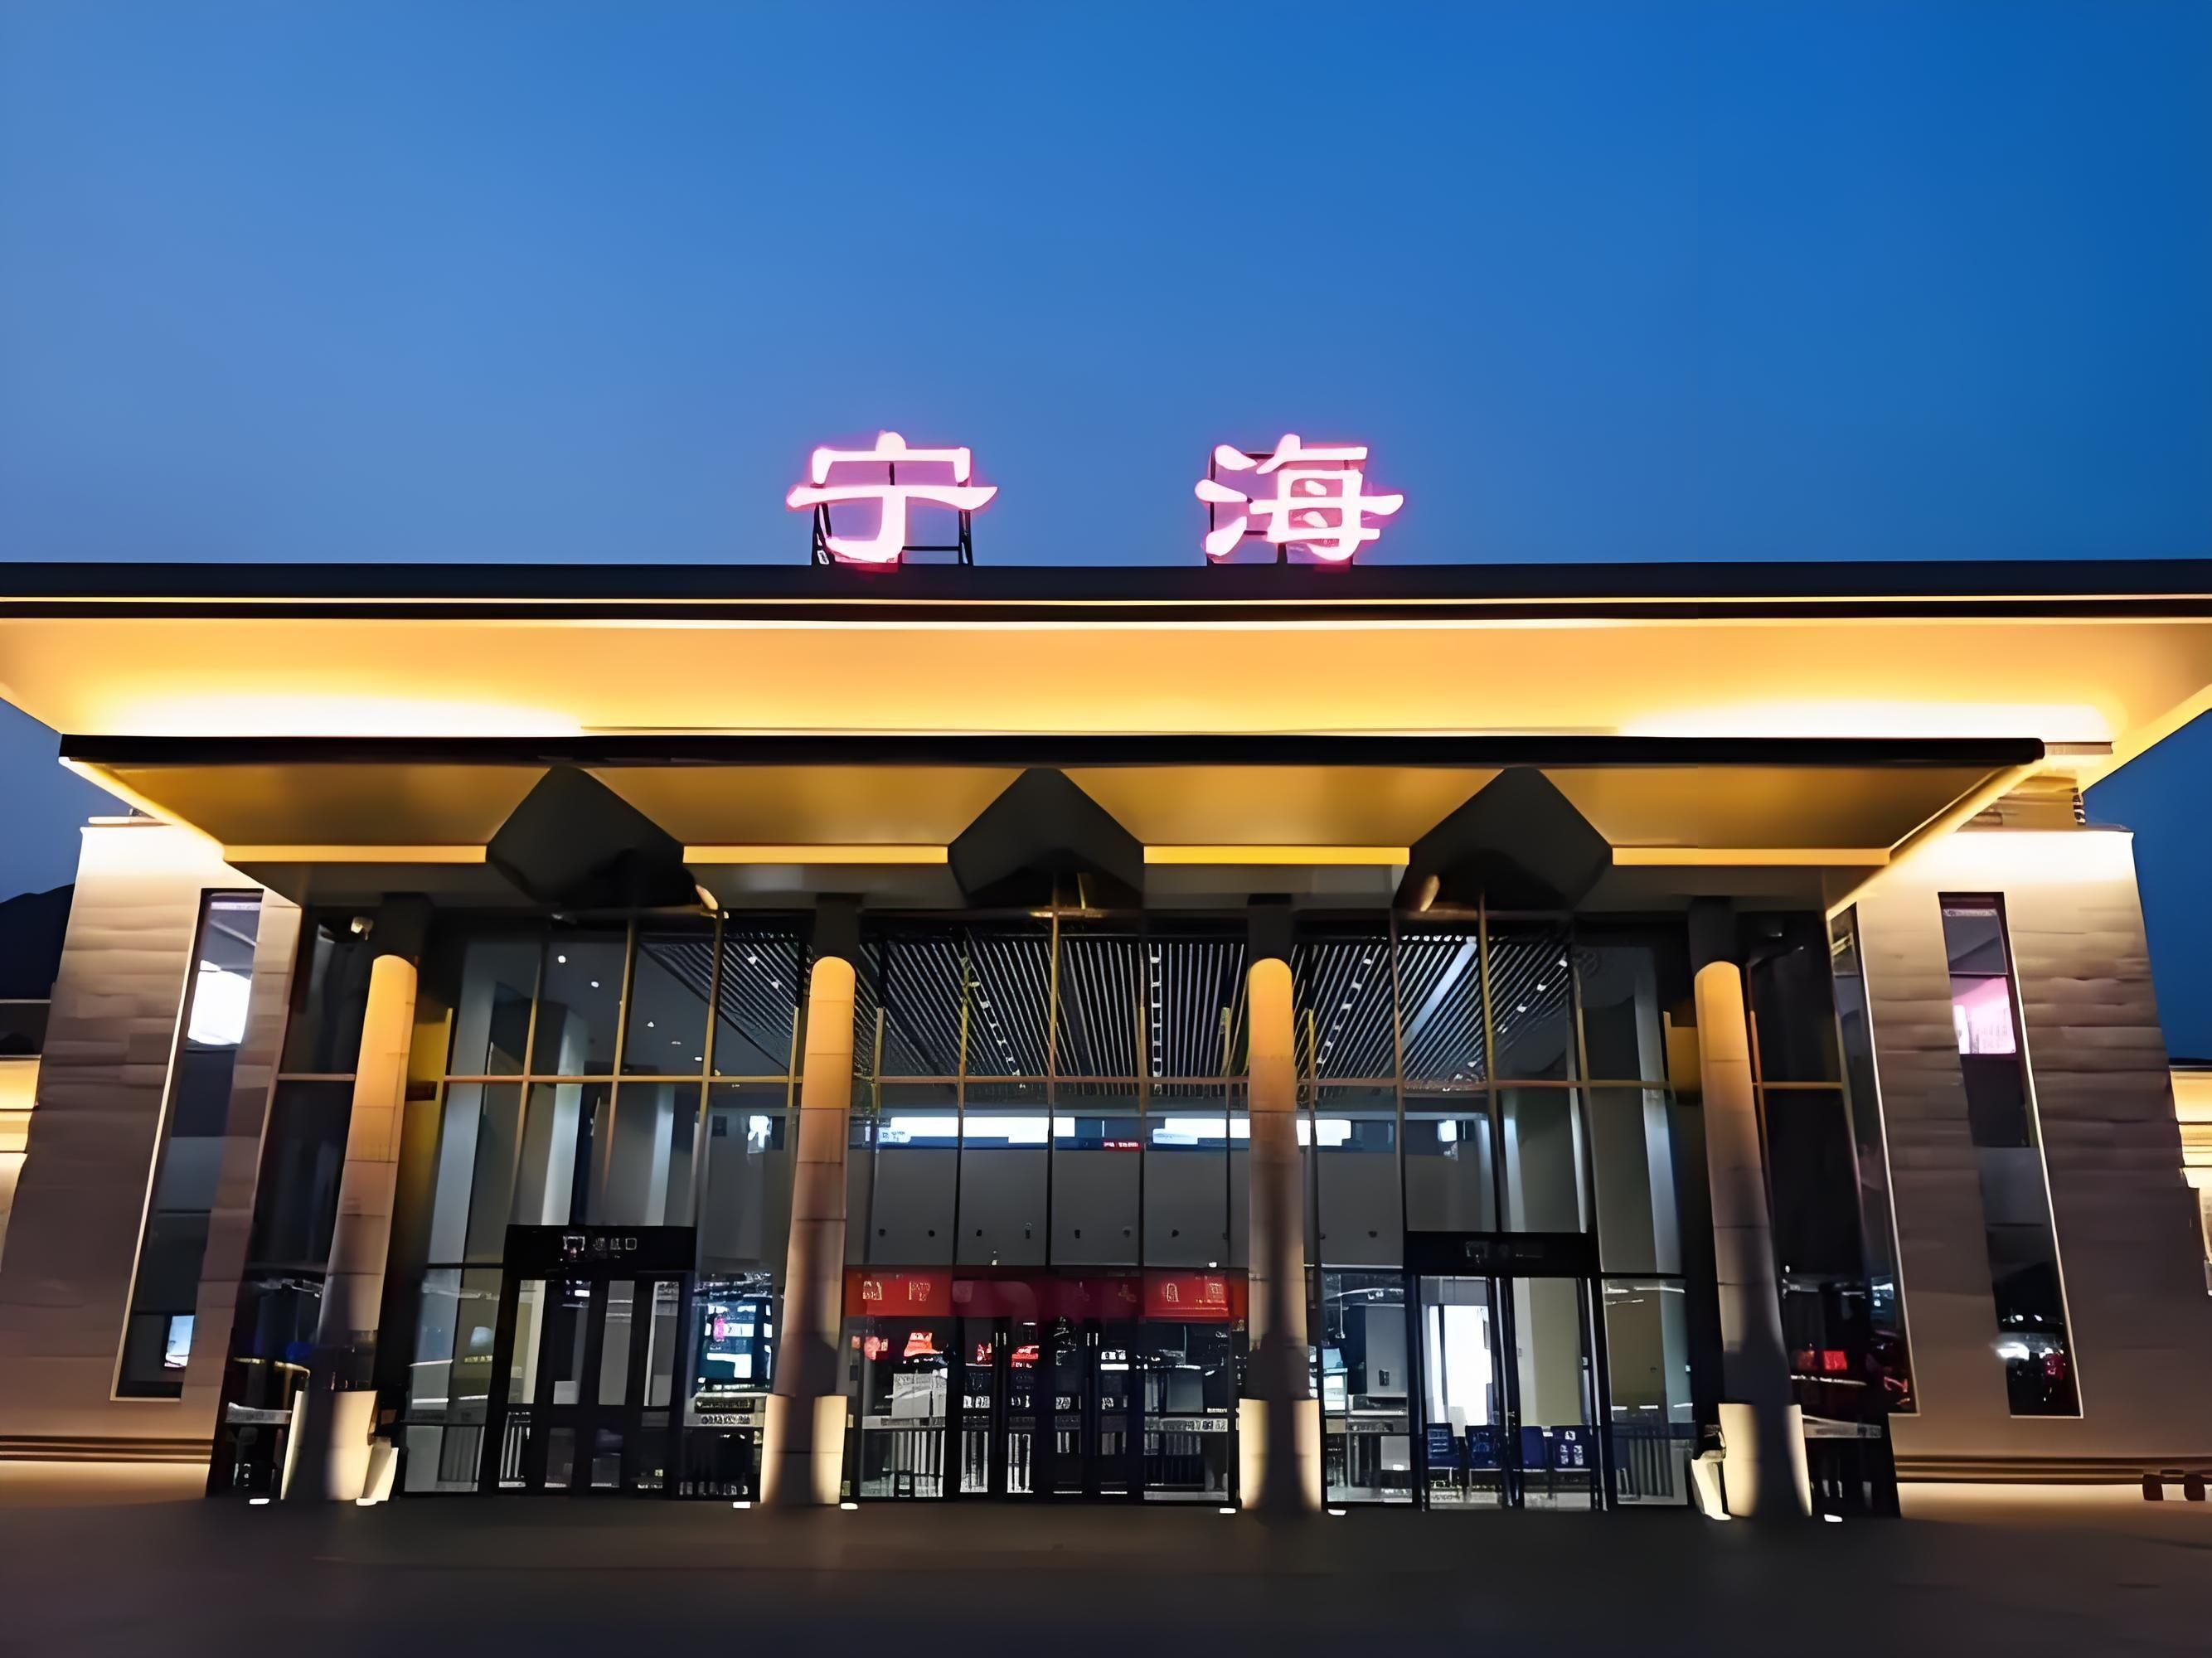
地标名称：宁海站
所在城市：宁波市·宁海县